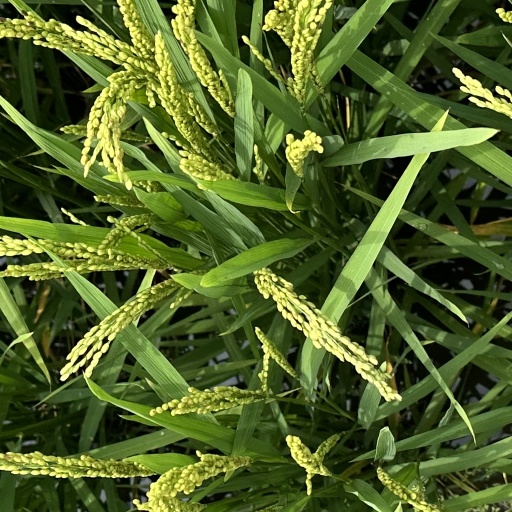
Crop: rice